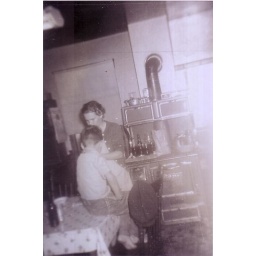
Naomi Horn Cummings fixing a scrape on her son, Sonny, in Grandma Gussie's kitchen table     Aug. 1950